2009 FA Community Shield

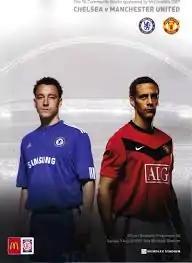
The match programme cover

The 2009 FA Community Shield (also known as The FA Community Shield sponsored by McDonald's for sponsorship reasons) was the 87th FA Community Shield, an annual football match contested by the winners of the previous season's Premier League and FA Cup competitions. The match was contested at Wembley Stadium, London, on 9 August 2009, and contested by 2008–09 Premier League champions Manchester United, and Chelsea as the winners of the 2008–09 FA Cup, a repeat of the 2007 match. The game ended in a 2–2 draw – the goals coming from Nani and Wayne Rooney for Manchester United, and from Ricardo Carvalho and Frank Lampard for Chelsea – with Chelsea winning 4–1 on penalties.